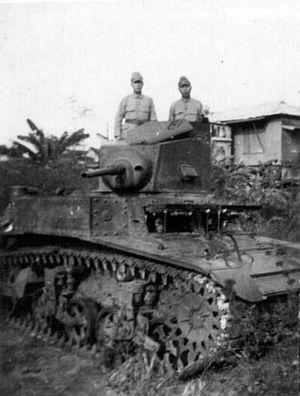
L'Armée impériale japonaise est la composante terrestre des forces armées de l'Empire du Japon de 1867 à 1945. Entre 1894 et 1945, l'Armée impériale nippone participa à deux guerres sino-japonaises, à la guerre russo-japonaise, à la colonisation de Corée, à la Première Guerre mondiale, à la constitution de l'État fantoche du Mandchoukouo et aux campagnes d'Asie et du Pacifique.